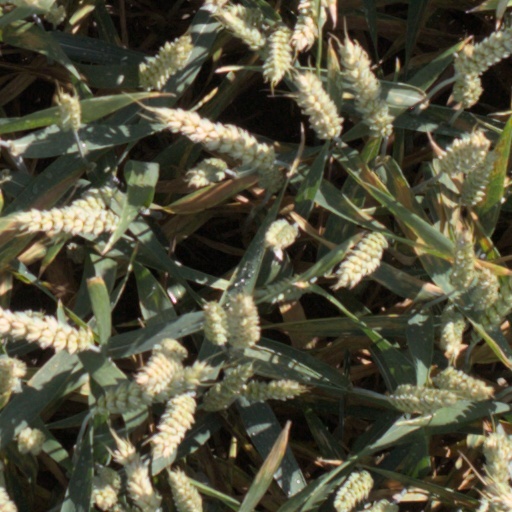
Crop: wheat